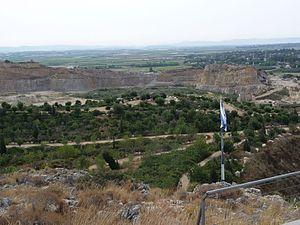
L’histoire de la Palestine retrace les événements de cette région historique et géographique du Proche-Orient située entre la mer Méditerranée et le désert à l'est du Jourdain et au nord du Sinaï.